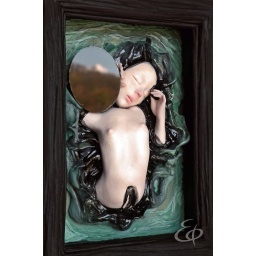
Here I captured a reflection of a cloud hiding behind the mountain in the mirror...